John Hancock (Australian politician)

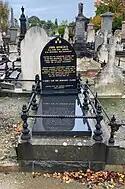
Hancock's grave at Melbourne General Cemetery

John Hancock (1846 – 22 November 1899) was an Australian politician. He was born in Clerkenwell, London, son of Alexander Hancock, clerk, and his wife Elizabeth, née Russell. He was a Labour member of the Victorian Legislative Assembly from 1891 to 1892 for the seat of Collingwood and from 1894 to 1899 for the seat of Footscray.